Squatting in Cambodia

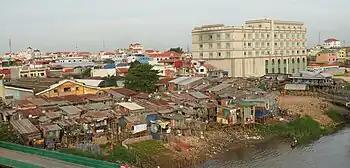

Squatting is common in the country of Cambodia. Following the Khmer Rouge and the Pol Pot regime, the new democratic government introduced land reform. In the capital Phnom Penh, where in 2003 an estimated 25 per cent of the population was squatting, there are informal settlements and occupied buildings.